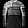
Label: Pullover